Příbram

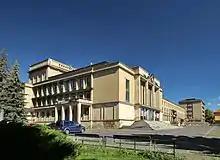
House of Culture with the Antonín Dvořák Theatre

At the beginning of the 16th century, silver mining began to develop and the mining settlement Březové Hory was established. In the mid-16th century, the mining declined. This lasted until 1579, when Emperor Rudolf II promoted Příbram to the royal mining town. Since then, the town of Příbram prospered, but the settlement of Březová Hora remained insignificant.